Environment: lab
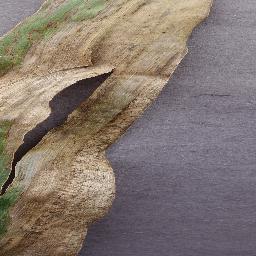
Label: northern_corn_leaf_blight